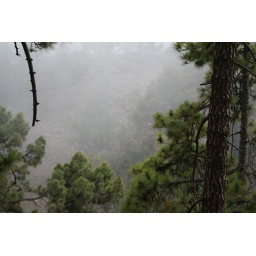
low hanging clouds bringing horizontal rain, that 's the main water supply in the mountain